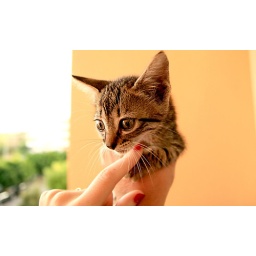
A litle cat that i found near my house . i brought to my house and give to a friend that love cats.